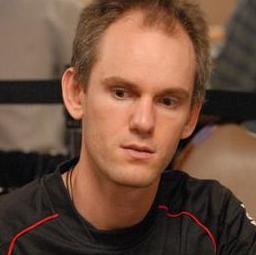
Age: 29